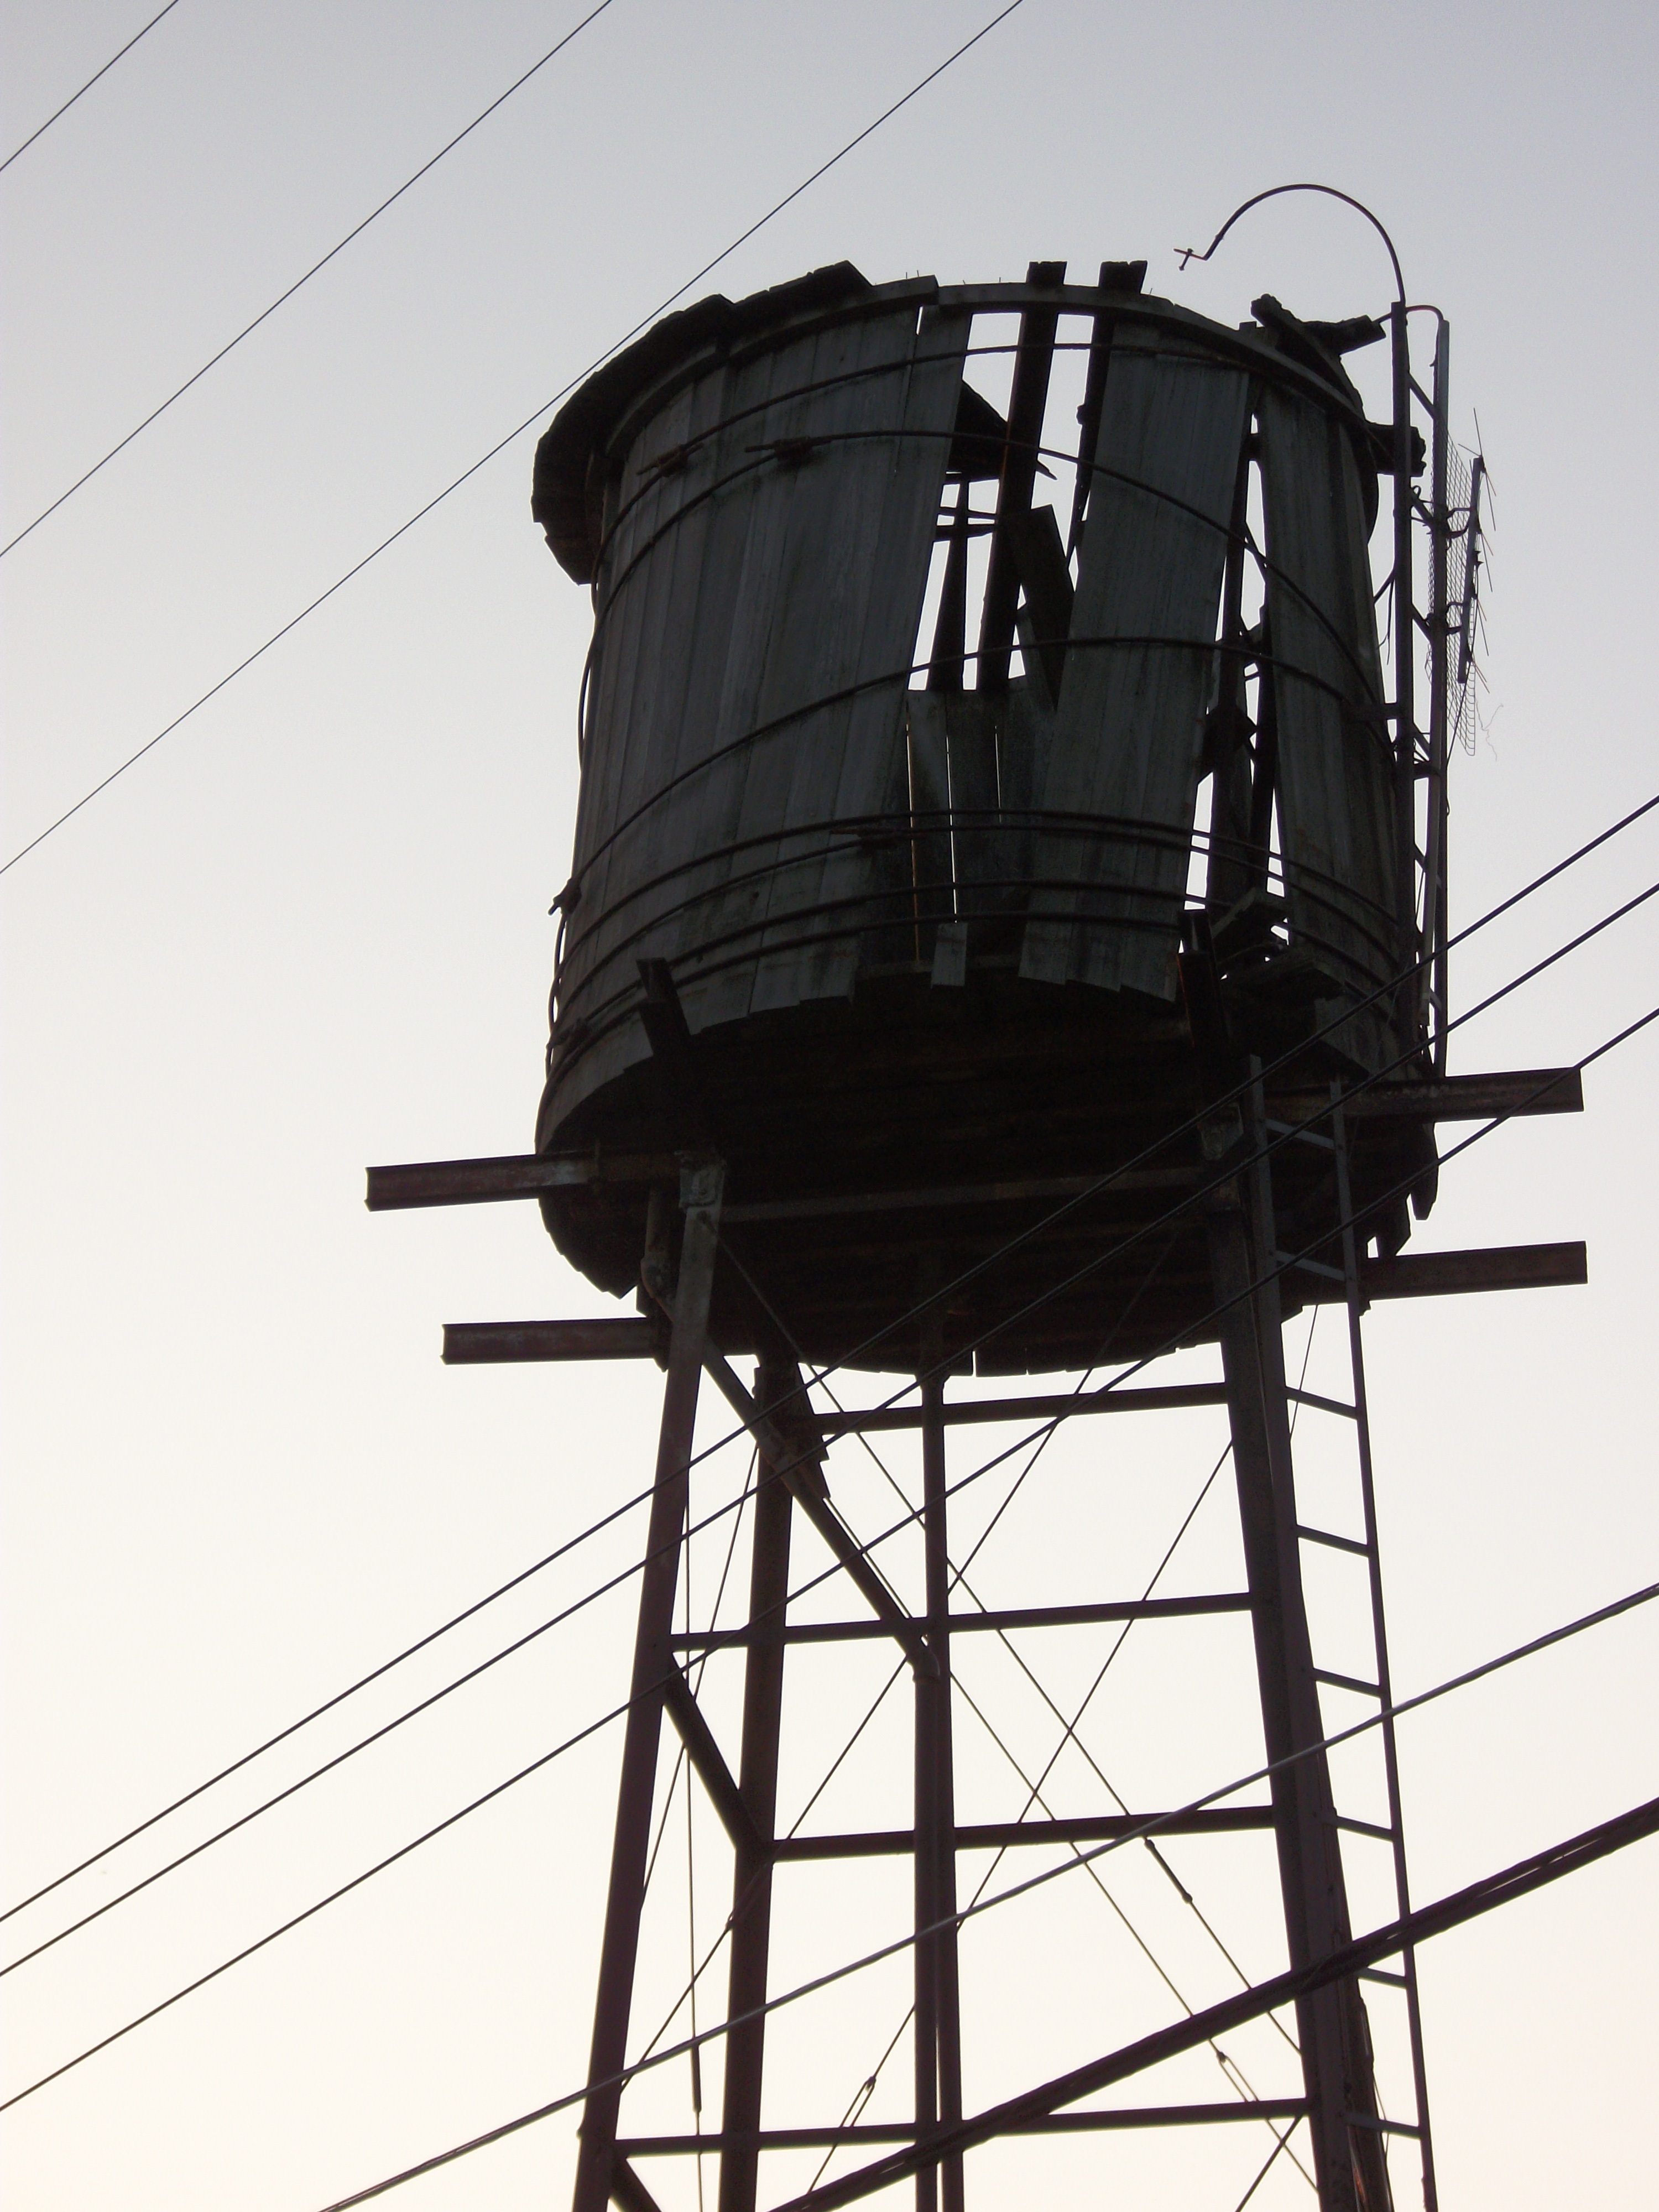
old, dawn, tower, mast, broken, electricity, lighting, water tower, wooden, power lines, man made object